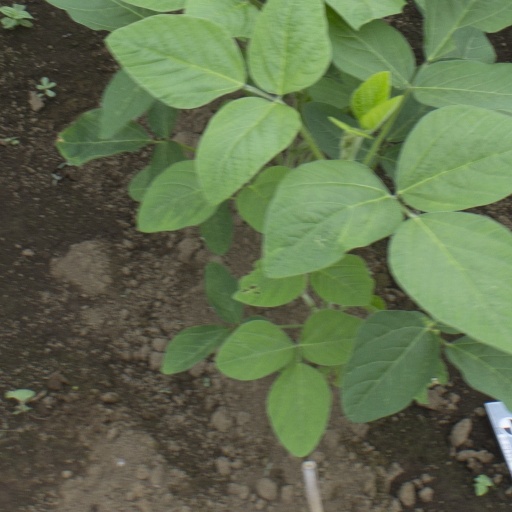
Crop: soybean